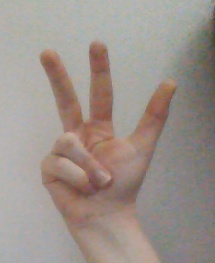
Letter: al